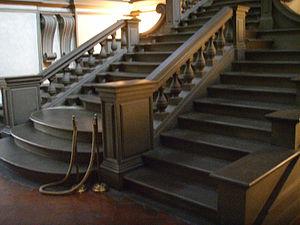
La bibliothèque Laurentienne est une bibliothèque publique d'État située dans l'enceinte du monastère San Lorenzo à Florence.